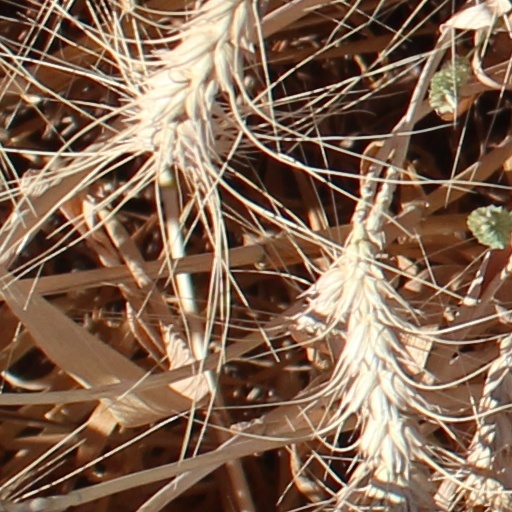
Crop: wheat